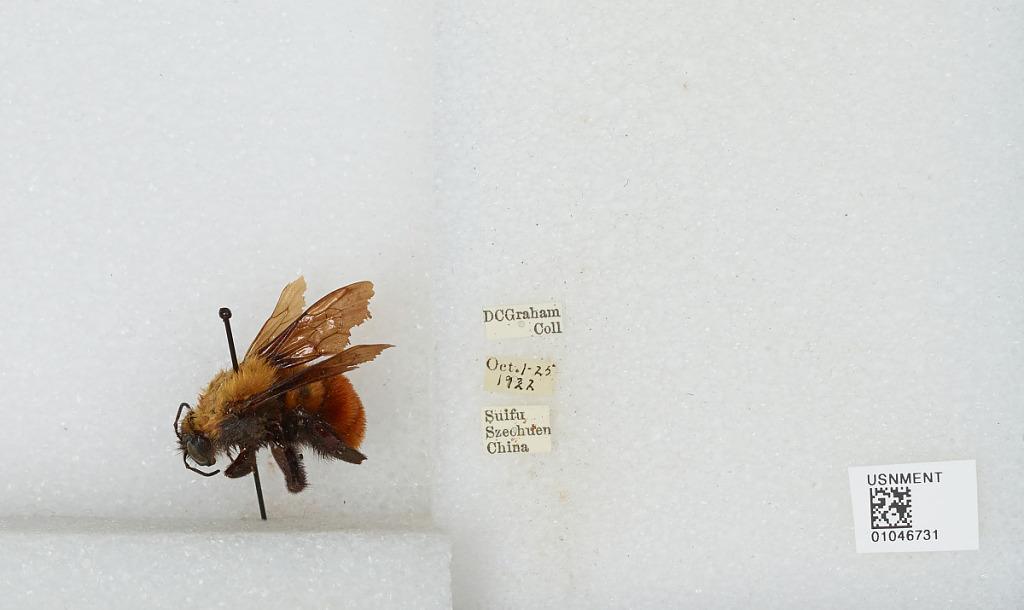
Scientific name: Bombus sp.
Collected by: D. Graham
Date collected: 1922-10-1
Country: China
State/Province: Sichuan
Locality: Yibin